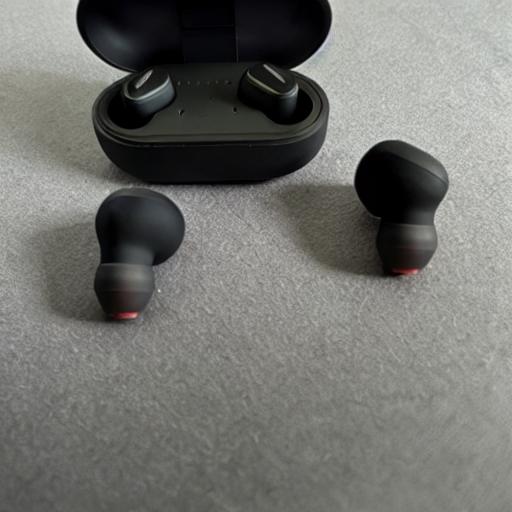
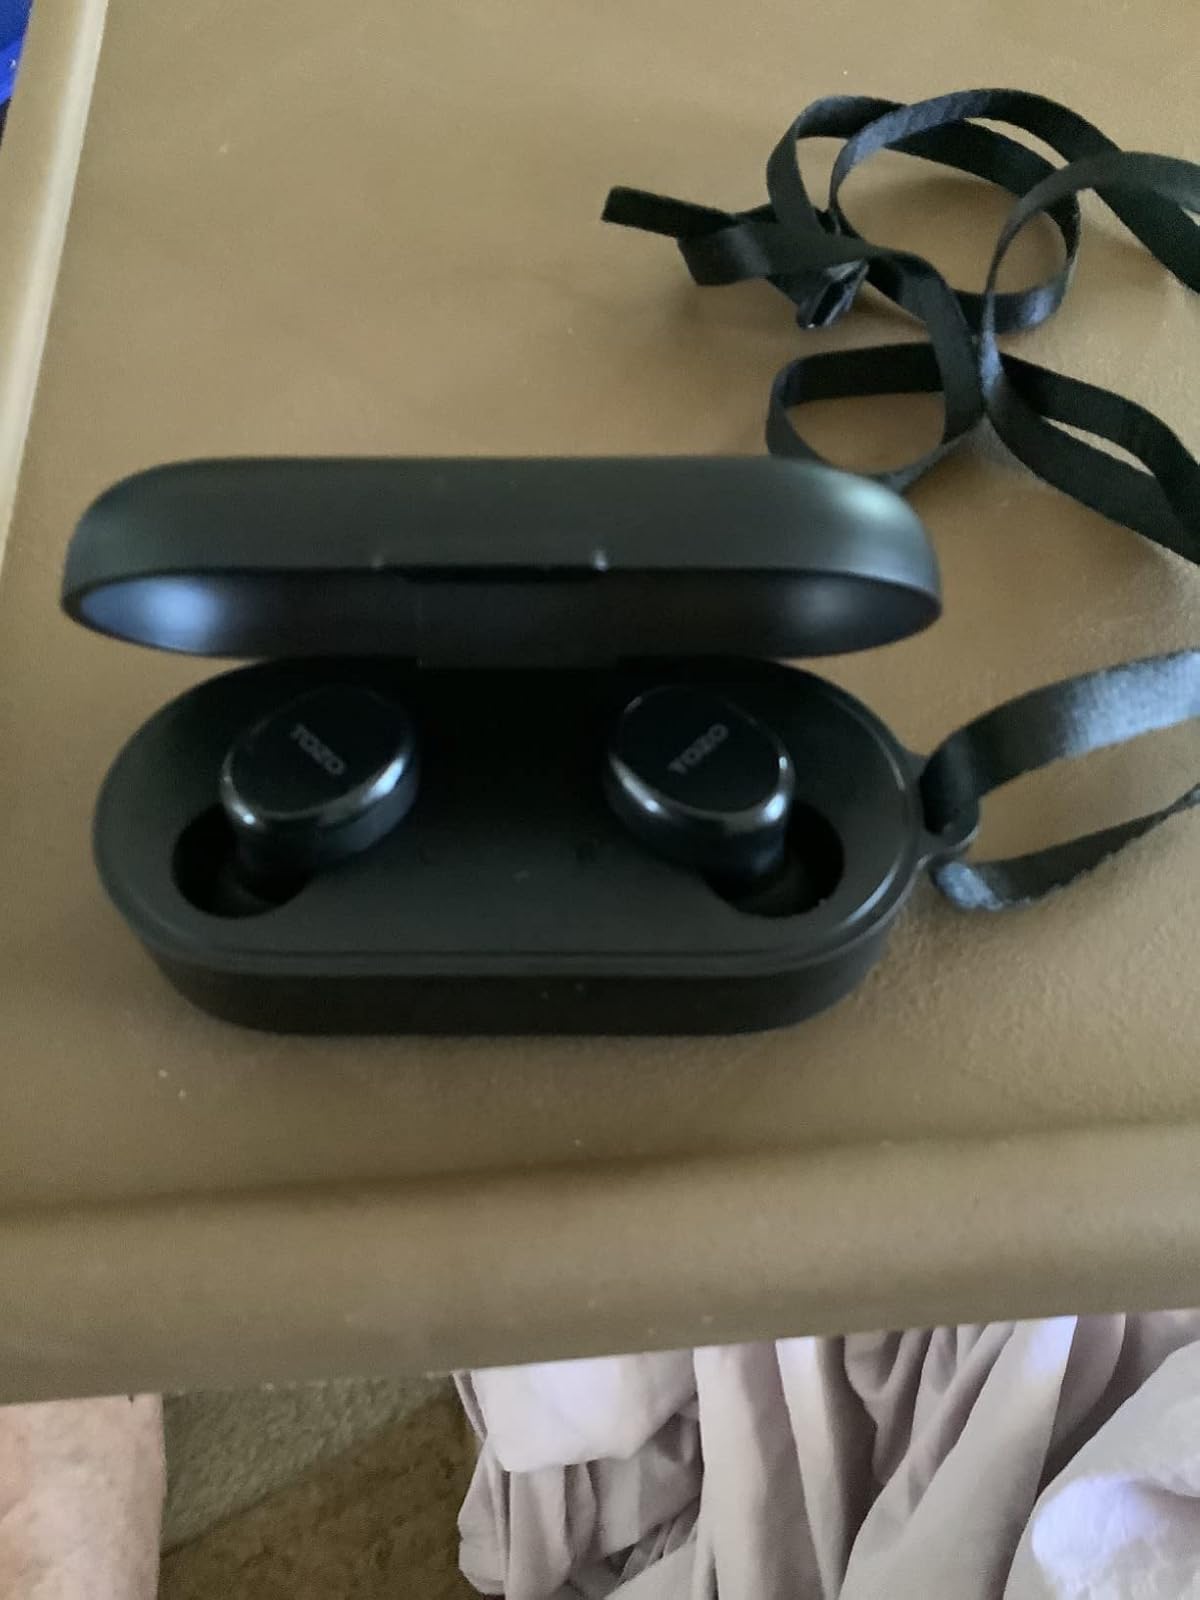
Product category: earbuds
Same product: no